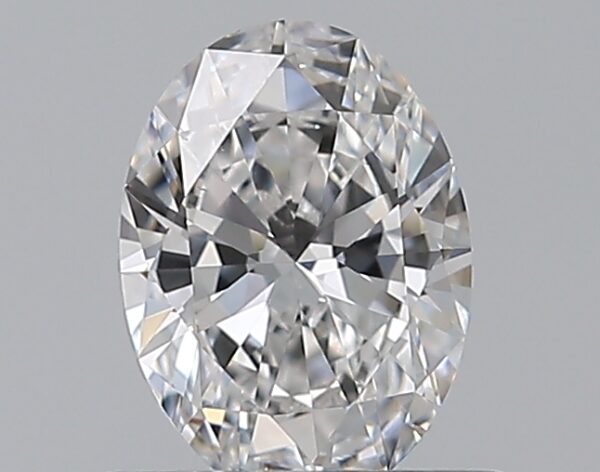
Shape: oval
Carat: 0.5
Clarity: VS2
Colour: D
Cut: EX
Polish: EX
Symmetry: VG
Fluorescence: ST
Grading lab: GIA
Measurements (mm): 6.3 x 4.61 x 2.73